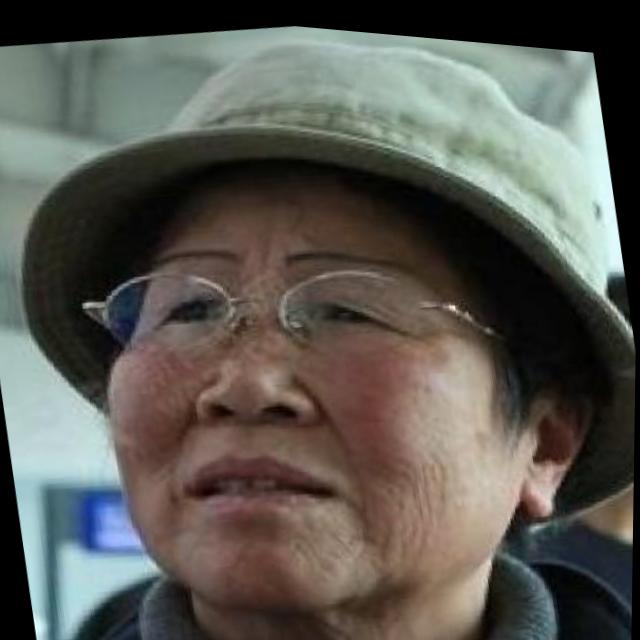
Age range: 65+